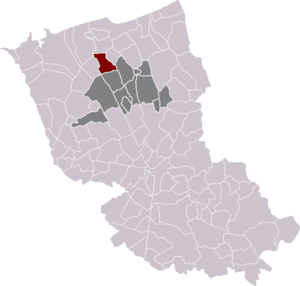
Armbouts-Cappel est une commune française, située dans le département du Nord en région Hauts-de-France.